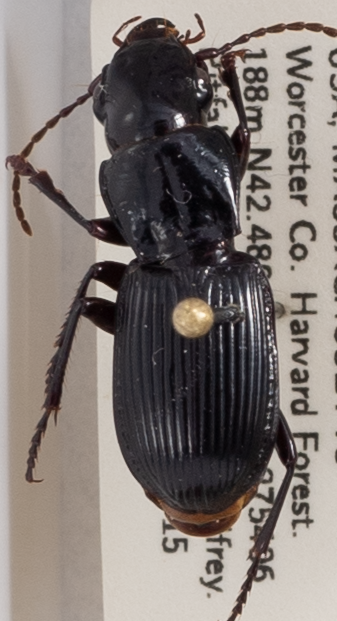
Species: Pterostichus rostratus
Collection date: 2020-07-15
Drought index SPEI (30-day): -0.926
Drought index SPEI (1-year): -1.01
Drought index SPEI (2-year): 1.526